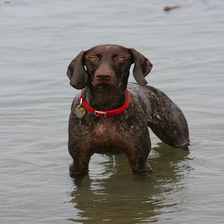
Species: dog
Breed: german shorthaired